Torpedo bomber

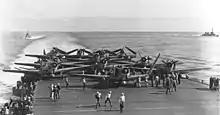
TBD Devastators on USS "Enterprise" during the Battle of Midway

On the night of 11 November 1940, 21 Swordfish left the new aircraft carrier . Some carried bombs and flares, but the main force carried torpedoes. British decoy maneuvers and the Italians' lack of radar allowed the British to surprise the ill-prepared Italian fleet at anchor in Taranto. Three battleships were put out of action, half of the Italian fleet, for the loss of two Swordfish. Two airmen were killed and two others captured. The next day, the remaining Italian battleships withdrew to Naples, ceding control of the Mediterranean to the British.